Villa Paula (Miami)

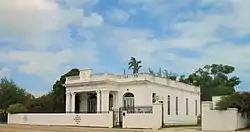
Villa Paula seen from across North Miami Ave. in 2008

Villa Paula is an historic building located in the Little Haiti neighborhood of Miami, Florida. It was designed by Havana architect Cayetano Freira and built in 1926 by the Cuban government as a consulate and residence for its consul, Domingo Milord and his wife Paula Milord, for whom he named the home. Paula's name still appears in plaster above the home's entrance.